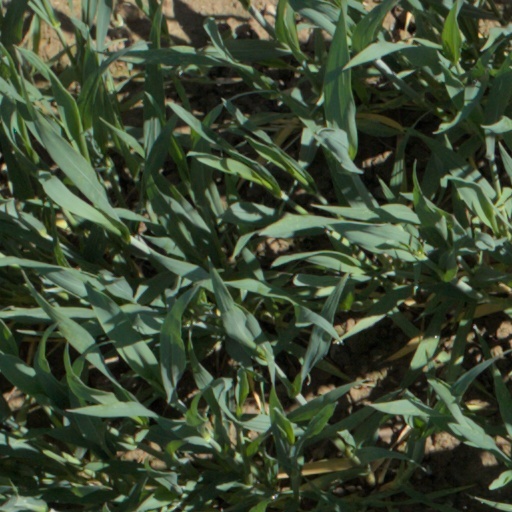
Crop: wheat